Bronski Beat

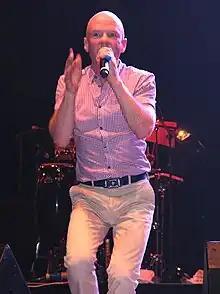
Somerville performing in 2011, on the Here and Now Tour.

In 2007, Steve Bronski remixed the song "Stranger to None" by the UK alternative rock band, All Living Fear. Four different mixes were made, with one appearing on their retrospective album, "Fifteen Years After". Bronski also remixed the track "Flowers in the Morning" by Northern Irish electronic band Electrobronze in 2007, changing the style of the song from classical to Hi-NRG disco.